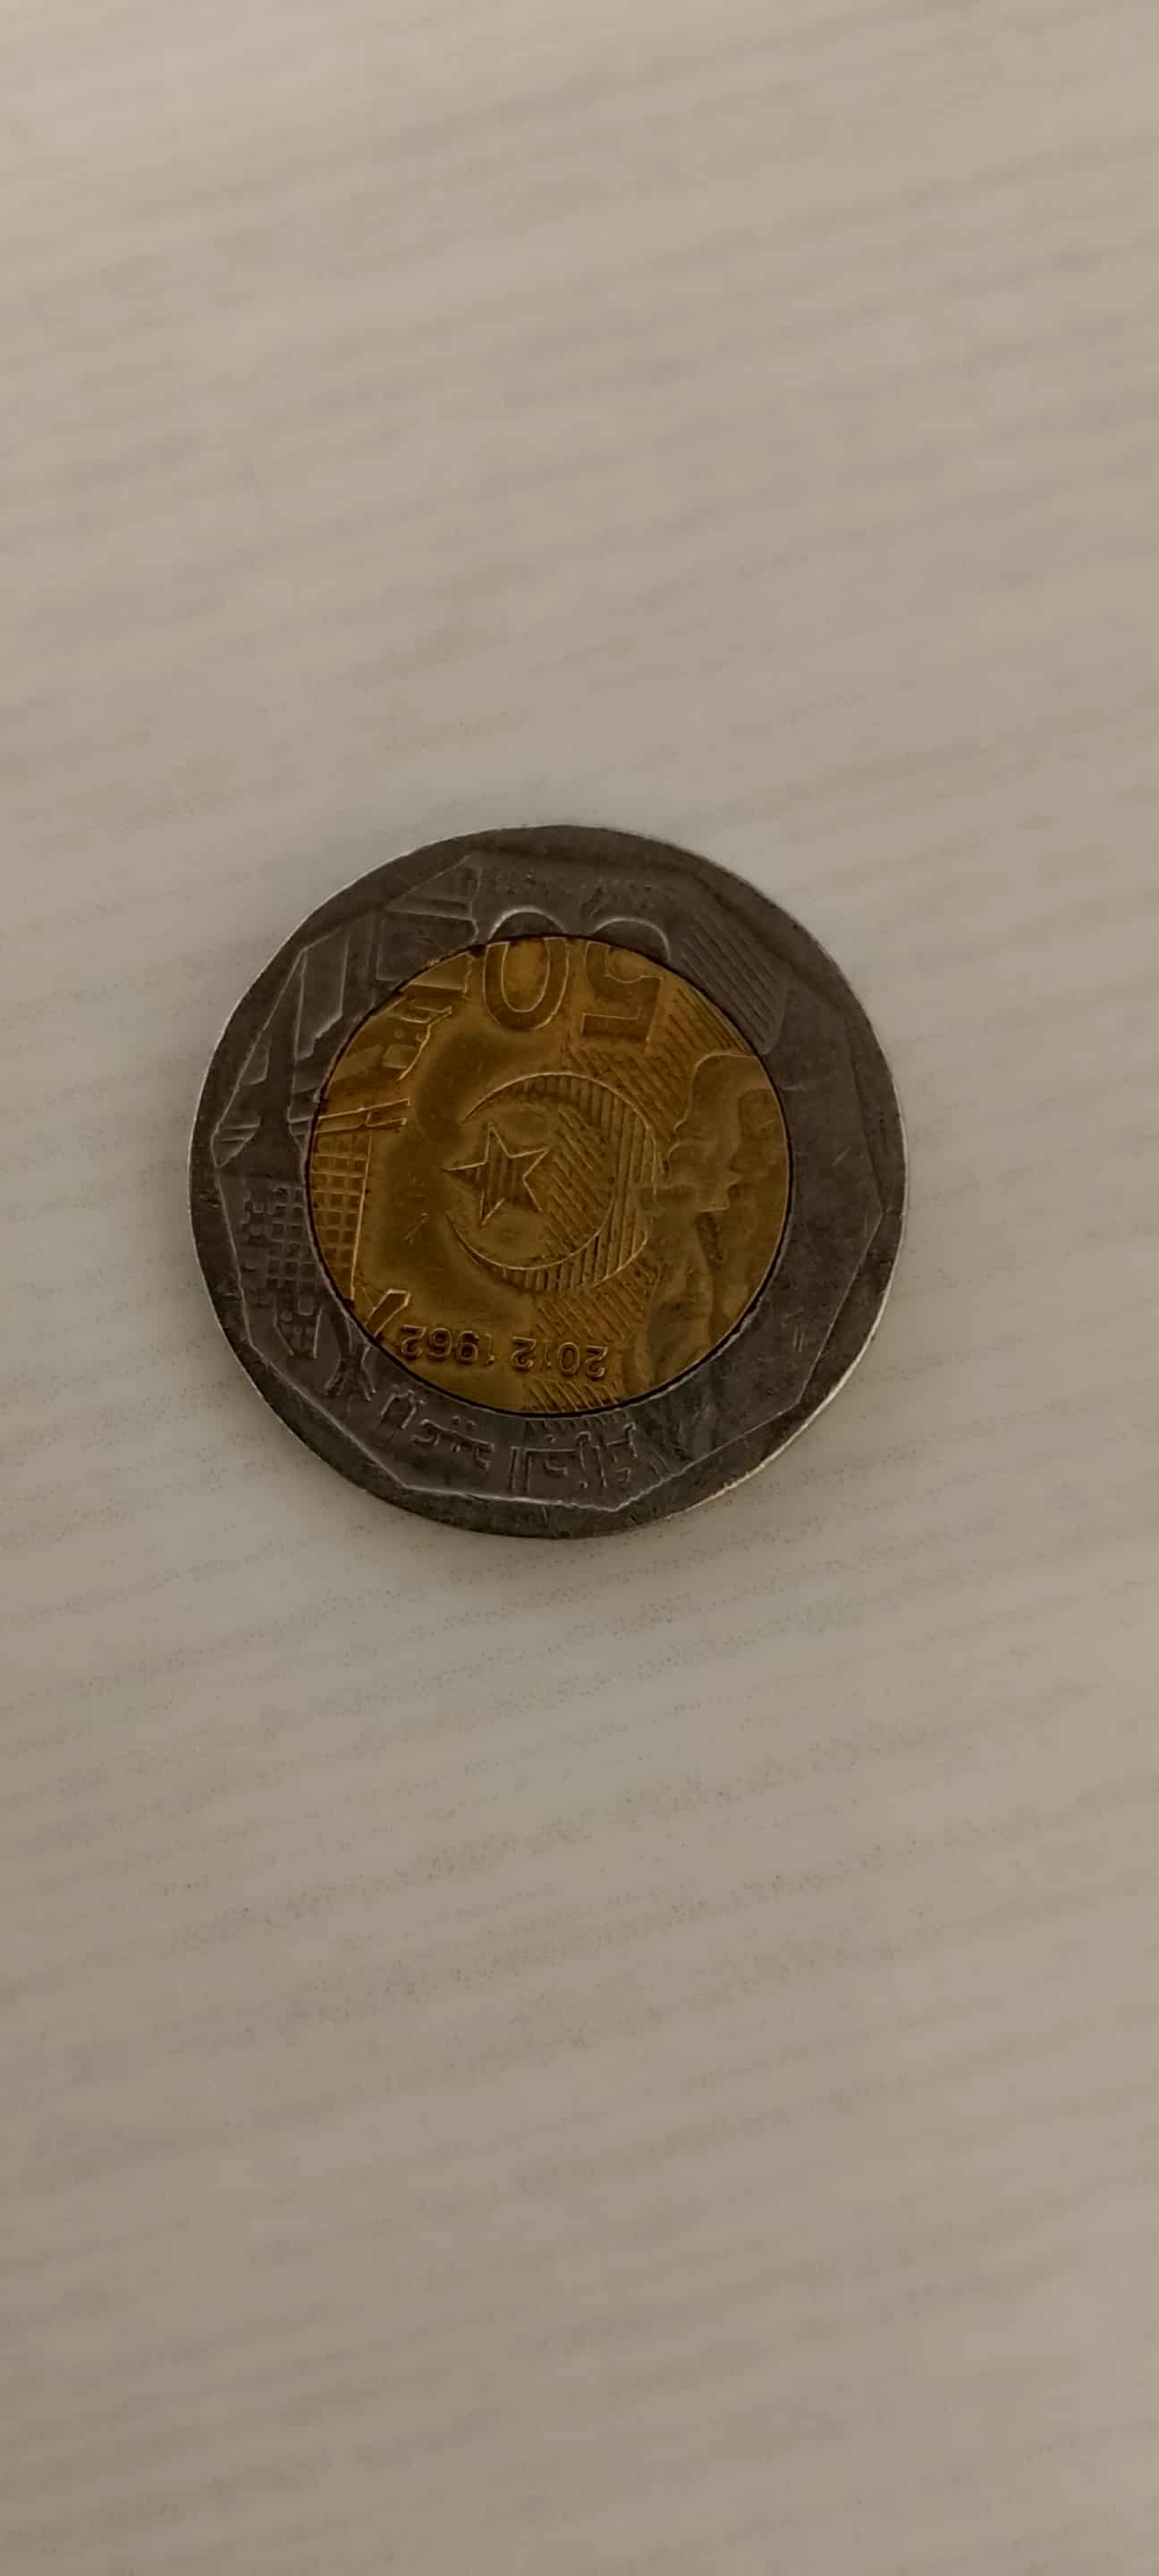
Denomination: 200DZDP